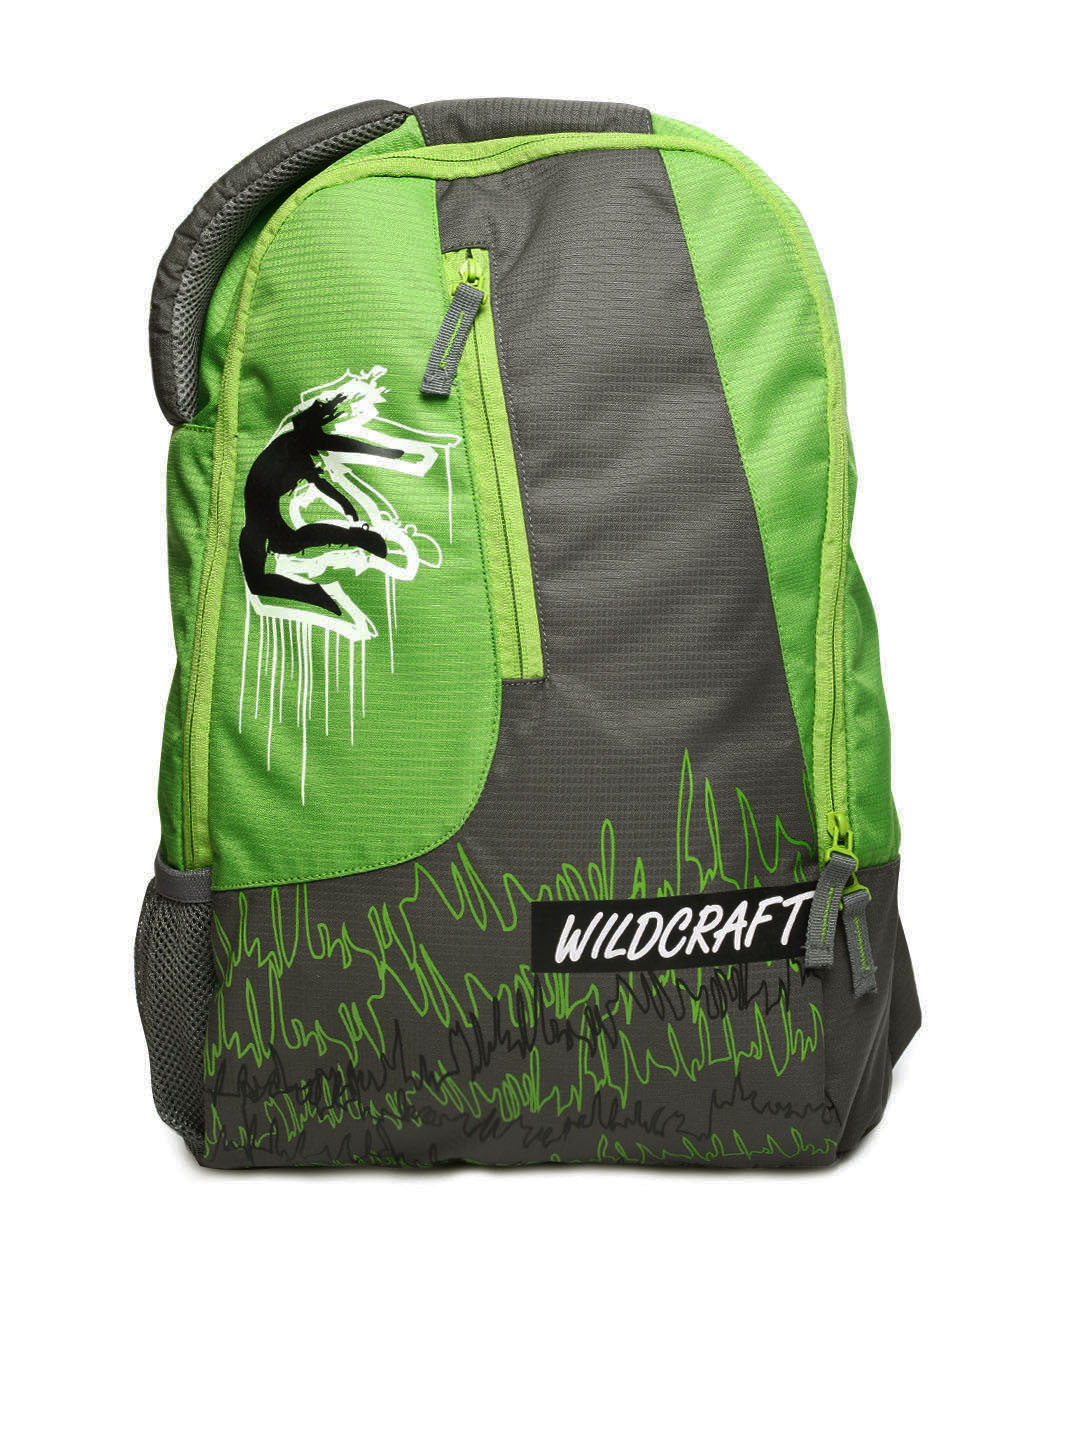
Wildcraft Unisex Green Printed Backpack
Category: Accessories / Bags / Backpacks
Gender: Unisex
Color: Green
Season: Winter 2015
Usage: Casual